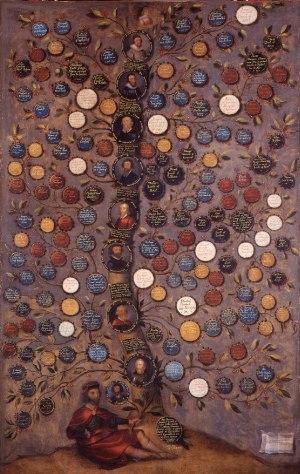
L’histoire familiale est la recherche et l'analyse systématiques des événements passés et présents se rapportant à une famille ou des familles.